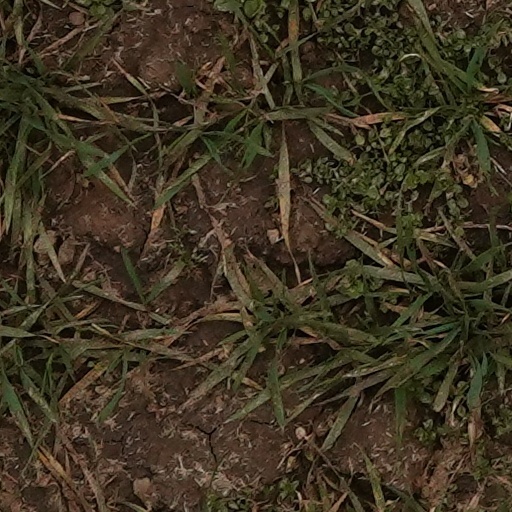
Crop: wheat